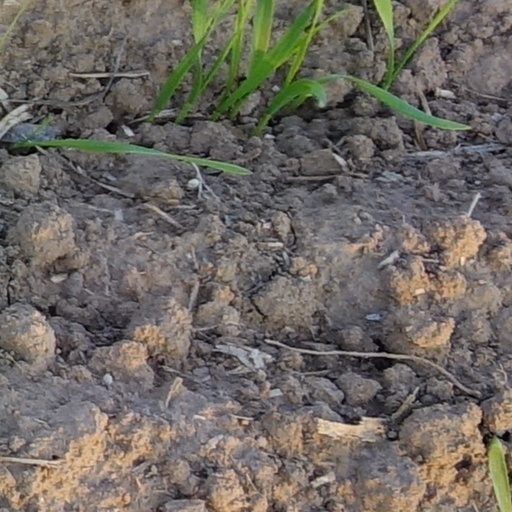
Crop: wheat